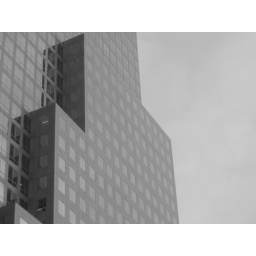
some grey sky and some grey building somewhere in grey NY